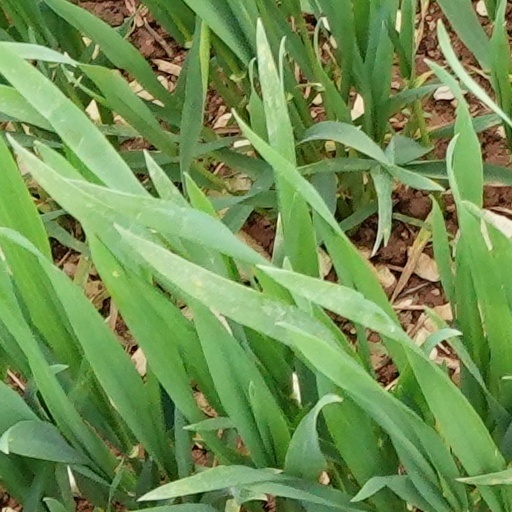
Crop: wheat